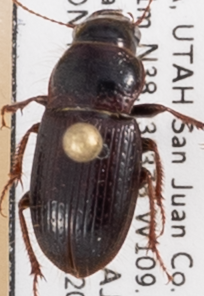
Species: Piosoma setosum
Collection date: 2022-07-12
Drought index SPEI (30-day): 0.446
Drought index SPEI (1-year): -0.926
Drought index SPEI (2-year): -2.09